Khanates of Azerbaijan

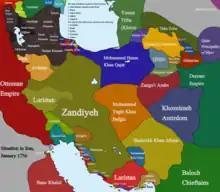
The khanates of Azerbaijan (in brown) within Iran in 1756

The khanates of Azerbaijan are a number of khanates which emerged in the historical Azerbaijan region in Iran following Nader Shah's death in 1747, at the same time as the neighboring khanates of the Caucasus. While the Caucasian khanates were lost to the Russian Empire following the Russo-Persian War of 1804–1813, the khanates of Azerbaijan remained under Qajar Iran’s authority. Some of these khanates were disestablished in the 19th century by the Qajars. Other khanates were allowed to remain by the Qajars into the 20th century, and were eventually disestablished by Reza Shah Pahlavi.